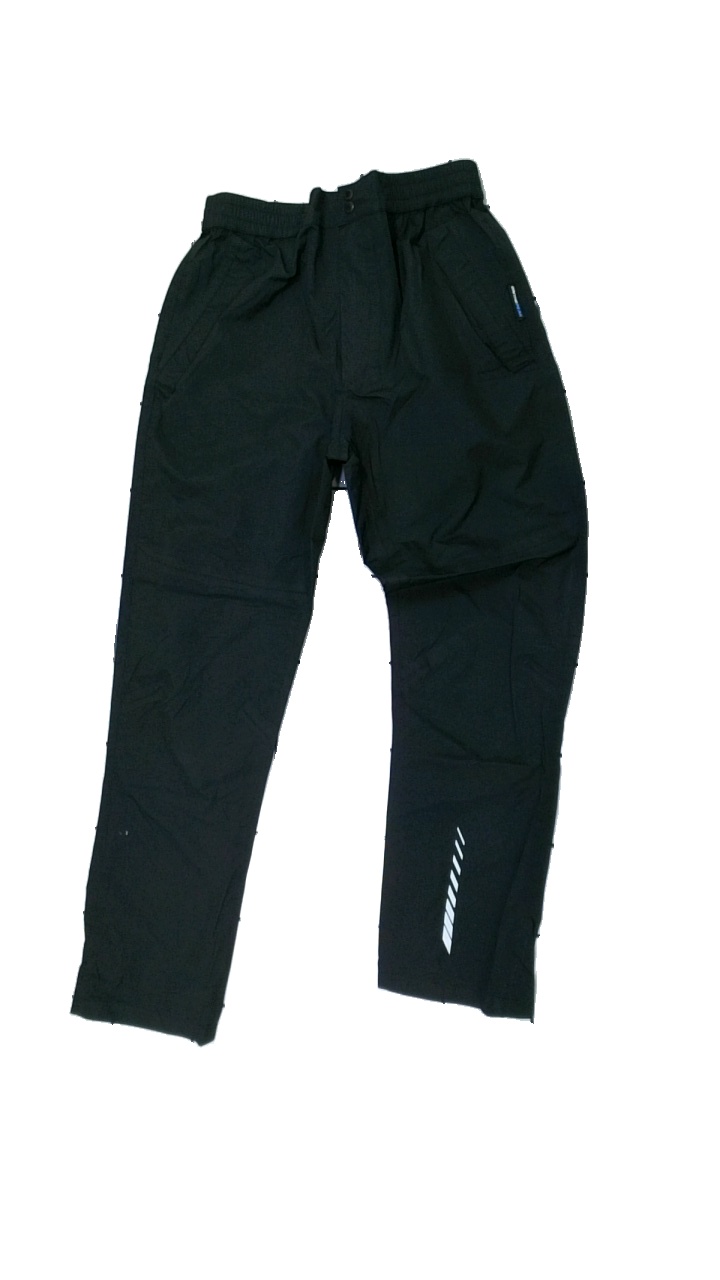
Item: Outerwear (Children)
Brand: On The Peak
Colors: Black
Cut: Regular
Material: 100% nylon
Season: All
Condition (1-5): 3
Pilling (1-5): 5
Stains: Minor
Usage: Reuse
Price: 50-100